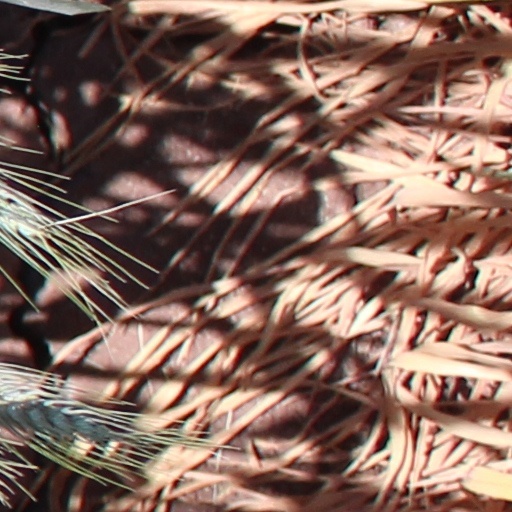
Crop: wheat